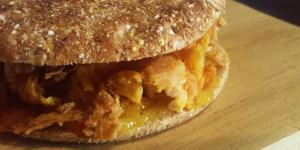
sandwich de jamon y queso con huevo